Head covering for Jewish women

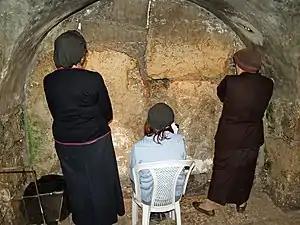
Three styles of hair covering common among married Orthodox Jewish women. From left to right: snood, fall, and hat

According to halacha (Jewish religious law), married Jewish women are expected to cover their hair when in the presence of men other than their husband or close family members. Such covering is common practice among Orthodox Jewish women.